Antonio Cromartie

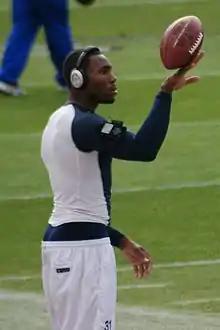
Cromartie with the Chargers in 2007

On July 25, 2006, the San Diego Chargers signed Cromartie to a five—year, $12.50 million rookie contract that included $7.35 million guaranteed.